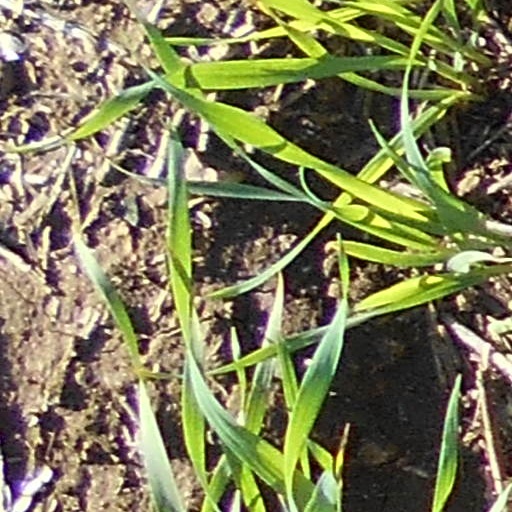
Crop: wheat